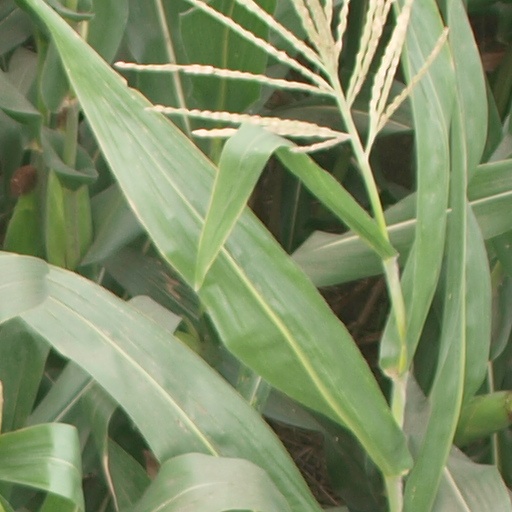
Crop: maize; corn